Rachel Stevens

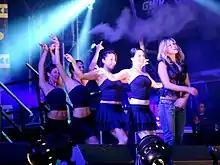
Stevens performing in 2004.

In March 2005, Stevens released her new single, "Negotiate with Love", that was a top ten hit in the UK. "So Good" was released in July 2005 and also peaked at number 10, being hailed as "tastily produced and sassily delivered." In mid-2005, Channel 4 broadcast a documentary which followed Stevens through the summer as she promoted "So Good". Her second album, "Come and Get It", produced by Richard X and Xenomania, was released in October 2005 and peaked at number 28 in the UK. The album was included on "The Guardian" list "1,000 Albums You Must Hear Before You Die". The third and final single was "I Said Never Again (But Here We Are)", which peaked at number 12 in the UK and was commended by HMV.co.uk for its "astonishingly flawless vocal performance" and as Stevens's "most commercially accessible and quirky single since "Some Girls"."